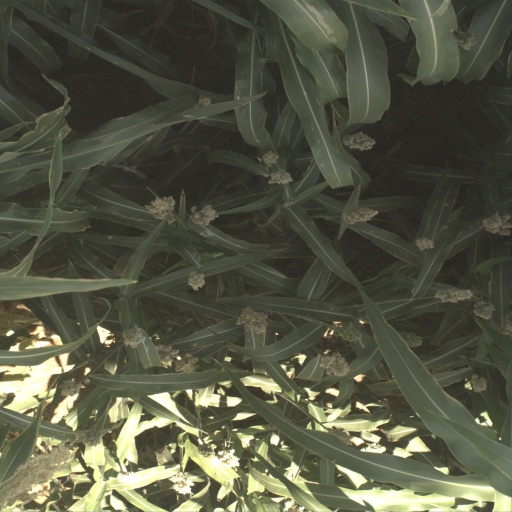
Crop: sorghum